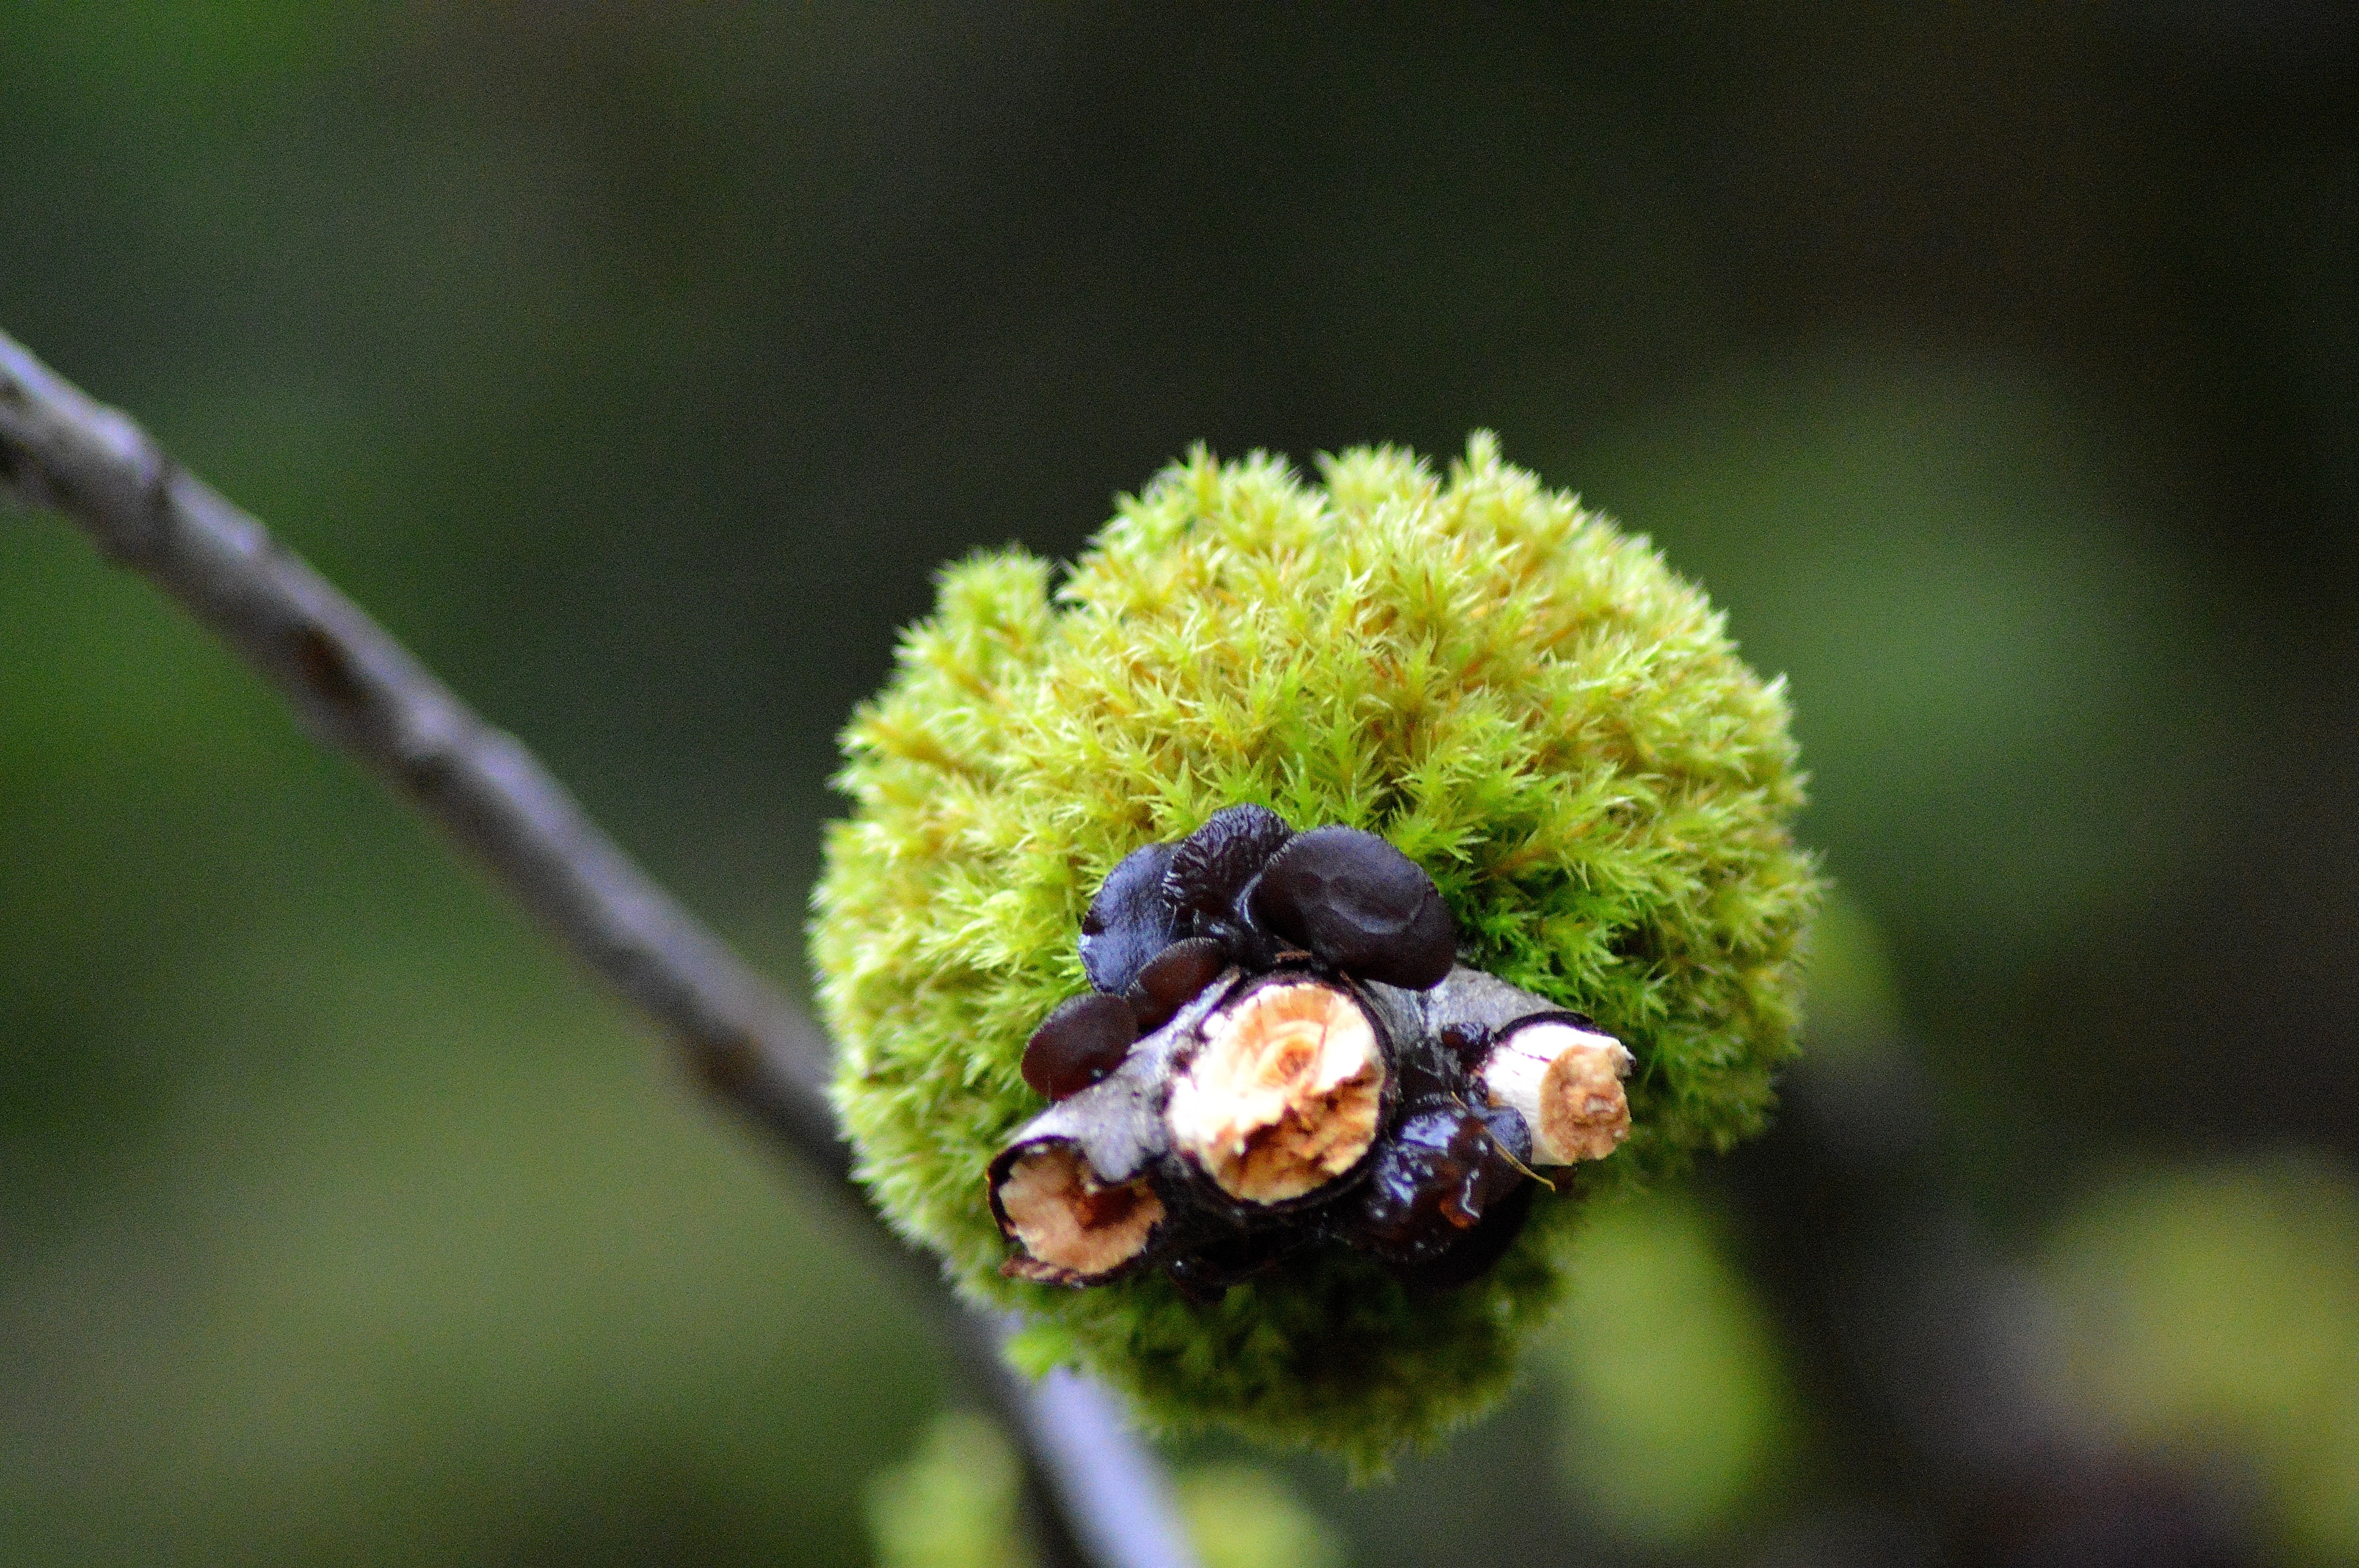
tree, nature, forest, branch, blossom, plant, photography, leaf, flower, moss, pollen, green, produce, insect, autumn, botany, flora, fauna, wildflower, close up, austria, shrub, bud, tyrol, macro photography, flowering plant, plant stem, land plant